Émile Georget

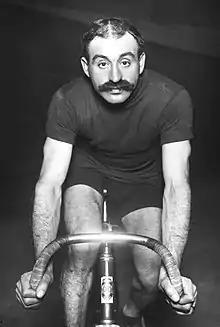

Émile Georget (21 September 1881 – 16 October 1960) was a French road racing cyclist. Born in Bossay-sur-Claise, he was the younger brother of cyclist Léon Georget. He died at Châtellerault.